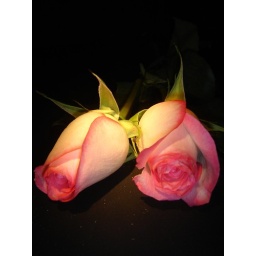
Messing around w/ black box - I think I dropped some beach sand here